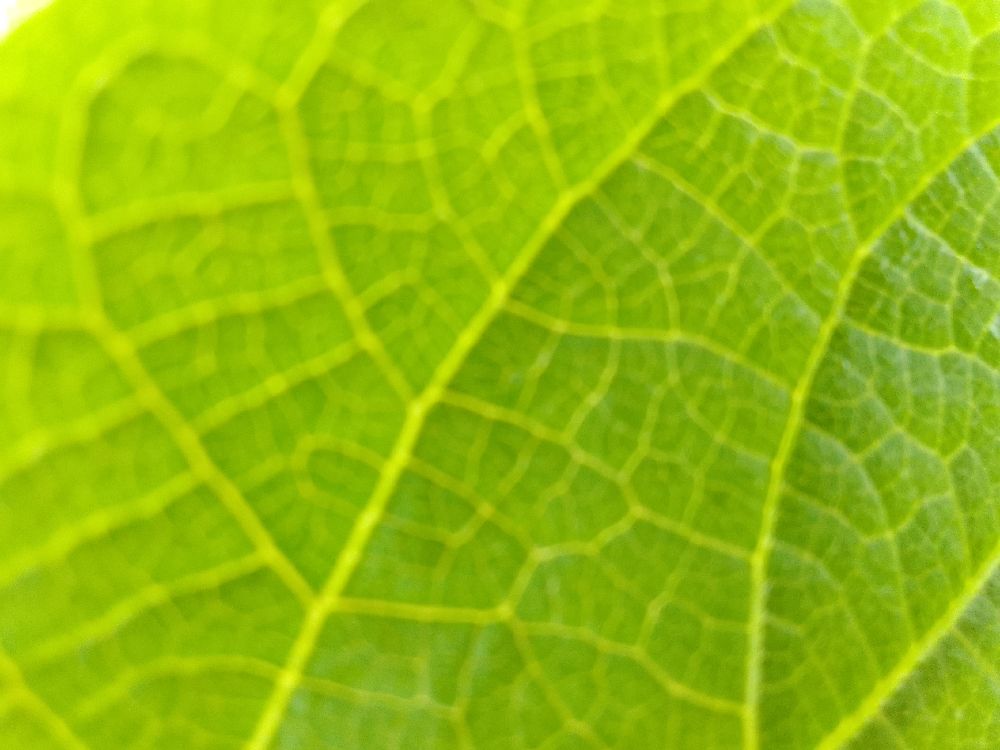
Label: healthy